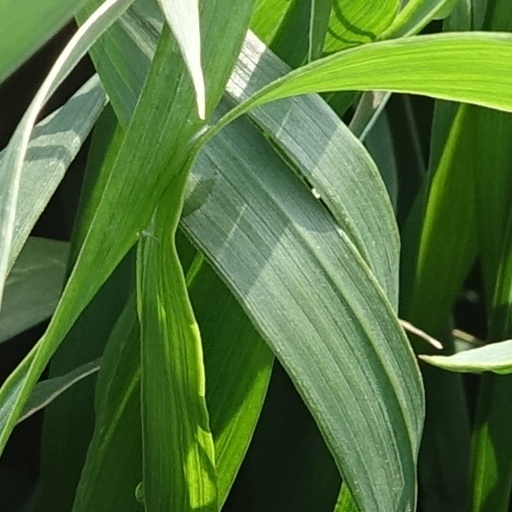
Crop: wheat